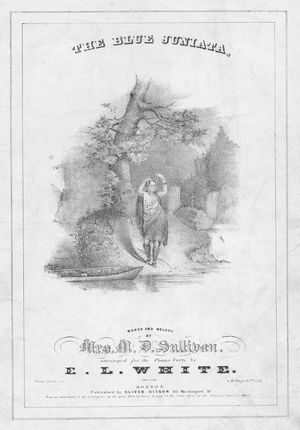
The Blue Juniata, chanson populaire écrite par Marion Dix Sullivan : l'une des parlor songs les plus populaires du XIXᵉ siècle et l'une des premières chansons écrite par une femme à avoir remporté un net succès commercial.
Marion Dix Sullivan est une compositrice américaine, auteure de chansons.